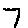
Label: 7